Pope Eugene III

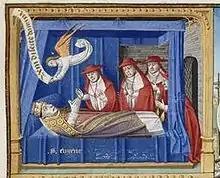
15th century miniature of the death of Eugene III from "Le Miroir historial de Vincent de Beauvais"

During nearly the whole of his pontificate, Eugene III was unable to reside in Rome. Hardly had he left the city to be consecrated in the Farfa Abbey (about 40 km north of Rome), when the citizens, under the influence of Arnold of Brescia, the great opponent of the Pope's temporal power, established the old Roman constitution, the Commune of Rome and elected Giordano Pierleoni to be patrician. Eugene III appealed for help to Tivoli, Italy, to other cities at feud with Rome, and to King Roger II of Sicily (who sent his general Robert of Selby), and with their aid was successful in making such conditions with the Roman citizens as enabled him for a time to hold the semblance of authority in his capital. But as he would not agree to a treacherous compact against Tivoli, he was compelled to leave the city in March 1146. He stayed for some time at Viterbo, and then at Siena, but went ultimately to France.